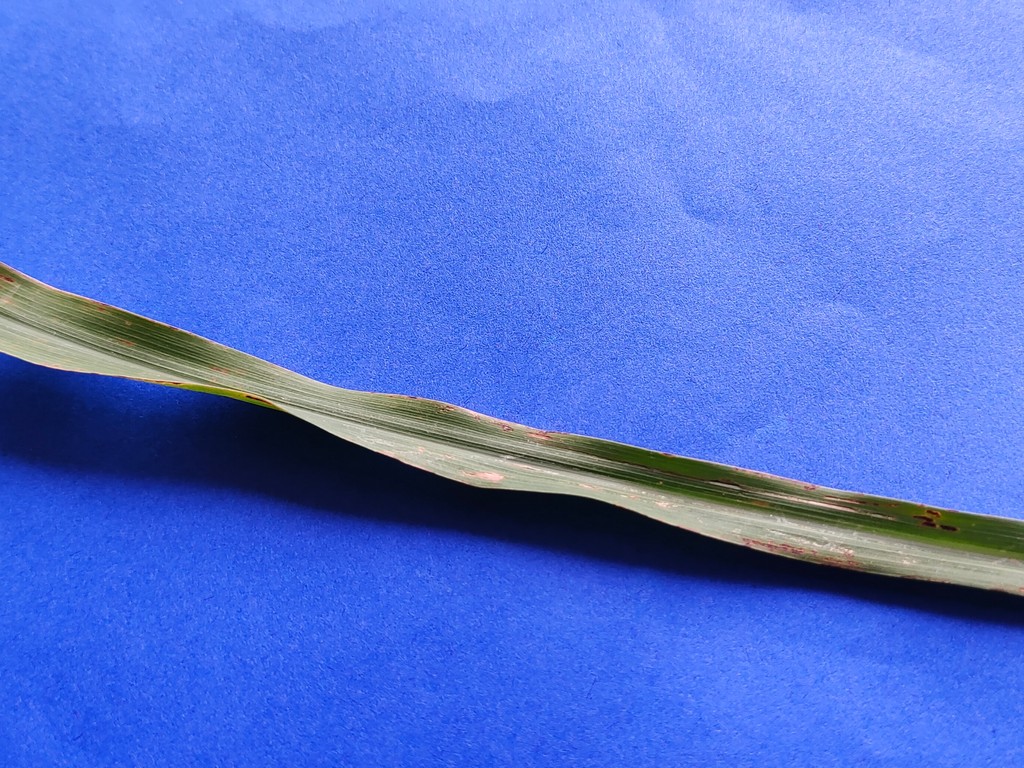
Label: Unhealthy